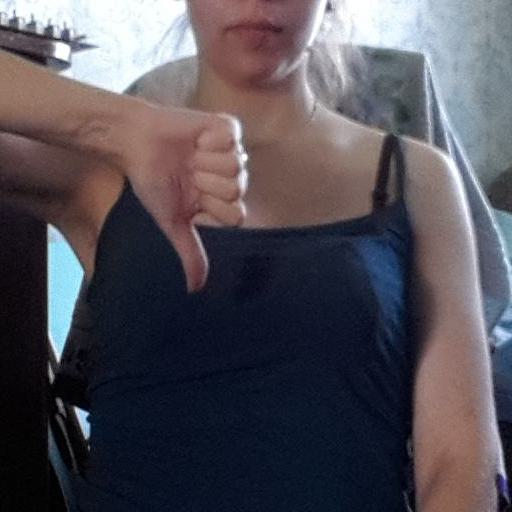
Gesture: dislike